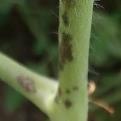
Crop: Tomato
Condition: alternaria-d